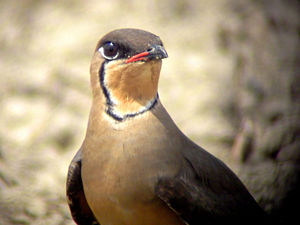
Orientbraksvale
Orientbraksvale er en fugl af mågevadefugle-ordenen. Den er udbredt i de sydlige og østlige dele af Asien, hvor den yngler i et område fra Østpakistan og Kashmir til Kina. Den trækker sydpå for at overvintre i det sydlige Indien, Indonesien og Australasien.